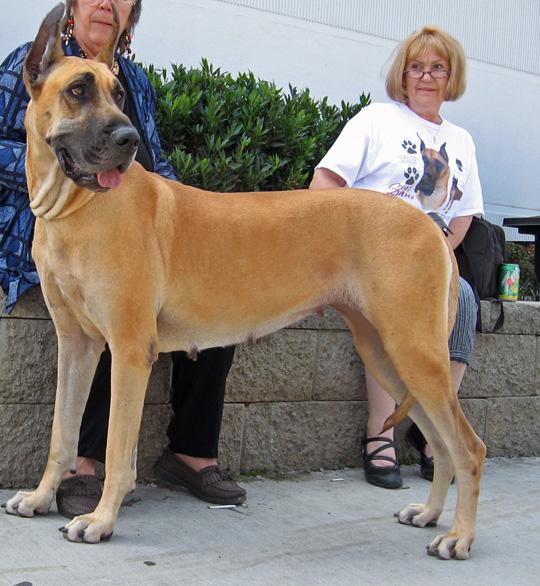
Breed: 206-n000035-Great_Dane